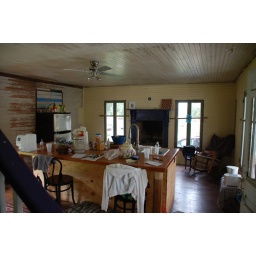
Here is their house in Oriental. Main room, kitchen and living room